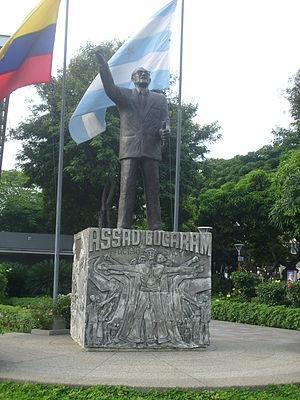
Assad Bucaram Elmhalin est un homme politique équatorien d'origine libanaise. Il a été maire de Guayaquil. Il a été élu député pour la ville de Guayaquil, et Président de l'Assemblée Nationale d'Equateur. Il a dirigé le parti politique Concentracion de Fuerzas Populares.